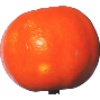
Label: clementine